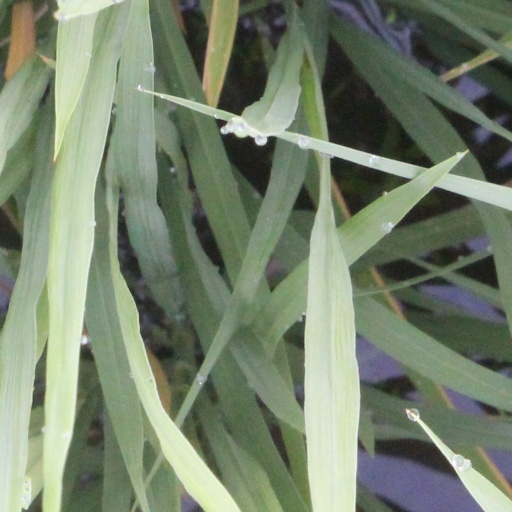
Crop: rice